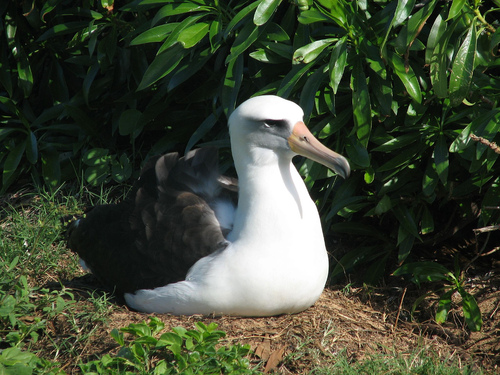
the bird has a white body with a grey rump and a yellow bill.
this bird is white, with a large beak and black wings.
this bird is white with black wings, and has a long, orange beak.
this bird has a white head, the bill is long and curved, with a white belly and black wings.
a medium sized bird that is mostly white with a very large hooked billa very large bird with mostly white body, and a large beak.
this bird has wings that are black and has a yellow billthe bird has black wings, with a white breast, a white neck, white head, and a yellow beak.
the bird has white feathers on its body and black wing feathers, it has a thick orange bill.
this bird has a snow white breast color and a long curved bill
Species: Laysan Albatross